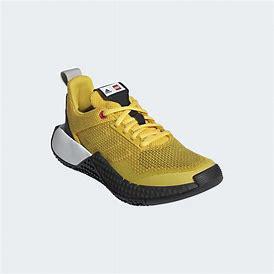
Brand: Adidas
Model: Lego Sport Pro